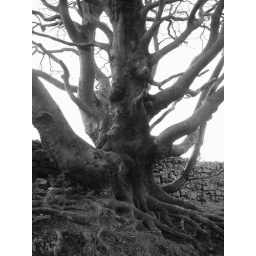
Old, weather and windbent trees captured on common ground near Charterhouse, above Cheddar Gorge.